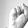
ASL letter: S